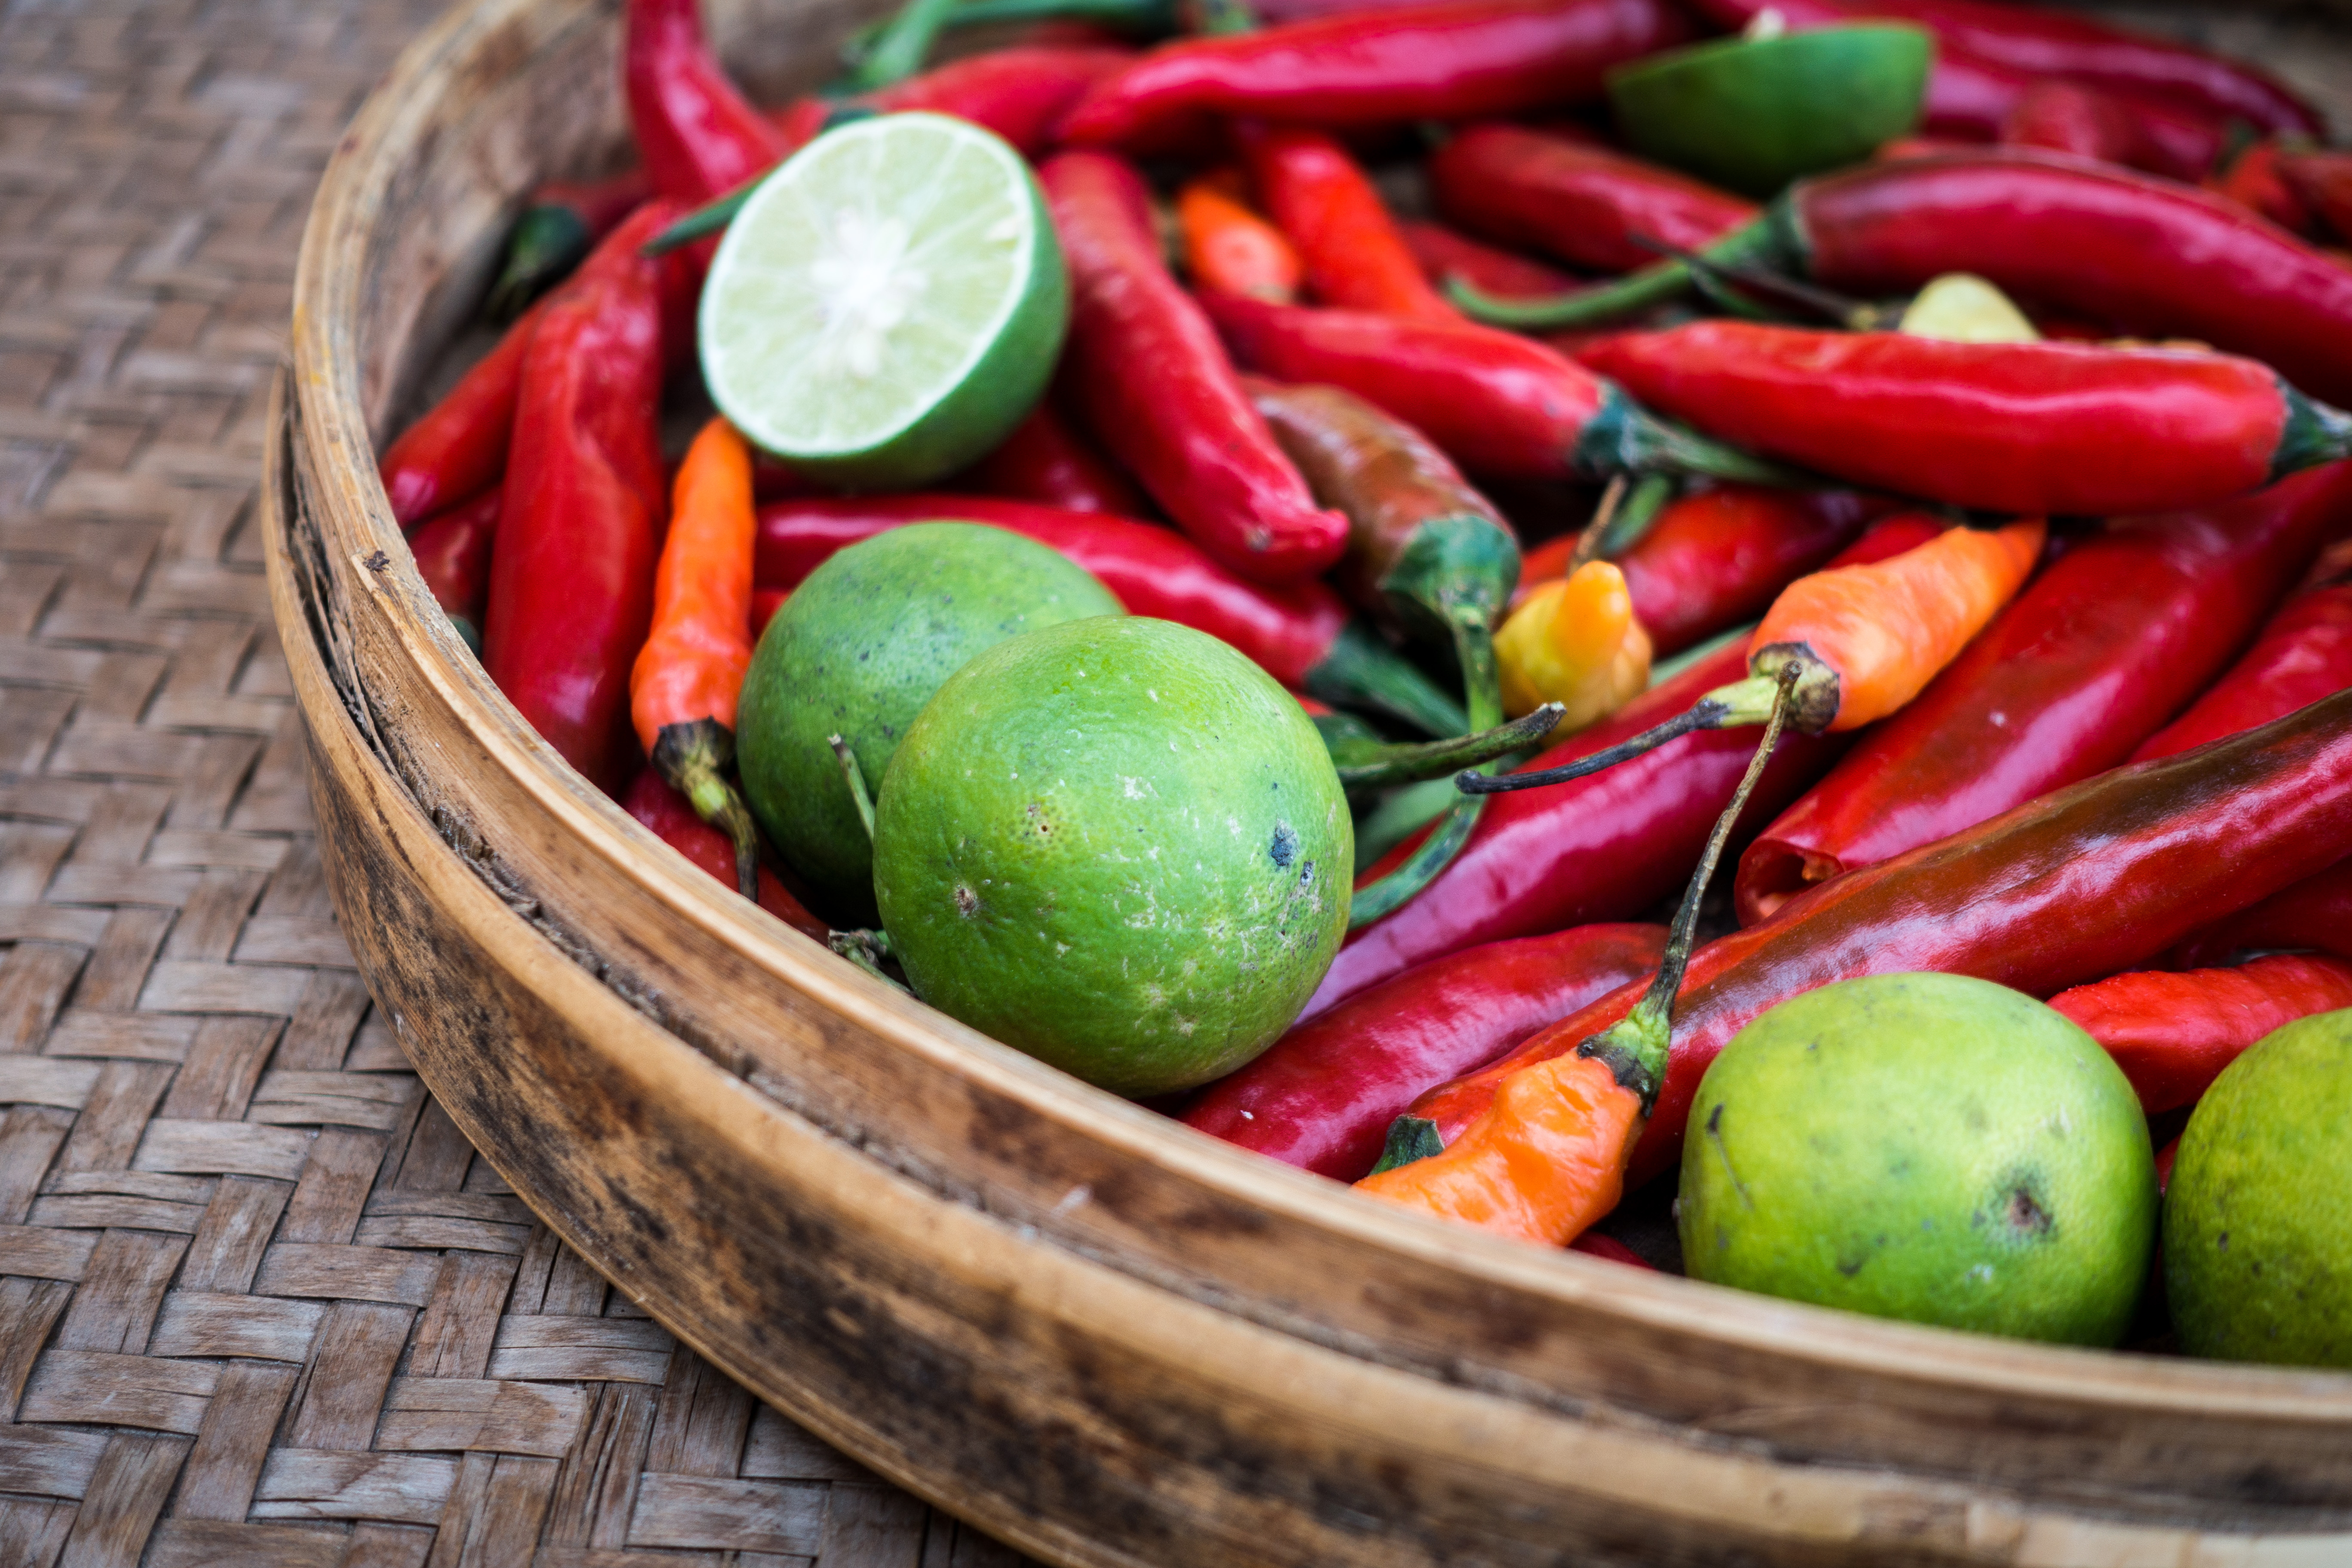
food, natural foods, bird's eye chili, vegetable, serrano pepper, chili pepper, cayenne pepper, peperoncini, bell peppers and chili peppers, local food, tabasco pepper, malagueta pepper, pimiento, ingredient, plant, vegetarian food, chile de rbol, produce, cuisine, capsicum, poblano, vegan nutrition, superfood, dish, legume, paprika, habanero chili, fruit, jalapeno, whole food, recipe, spice, nightshade family, leaf vegetable, pasilla, italian sweet pepper, lime